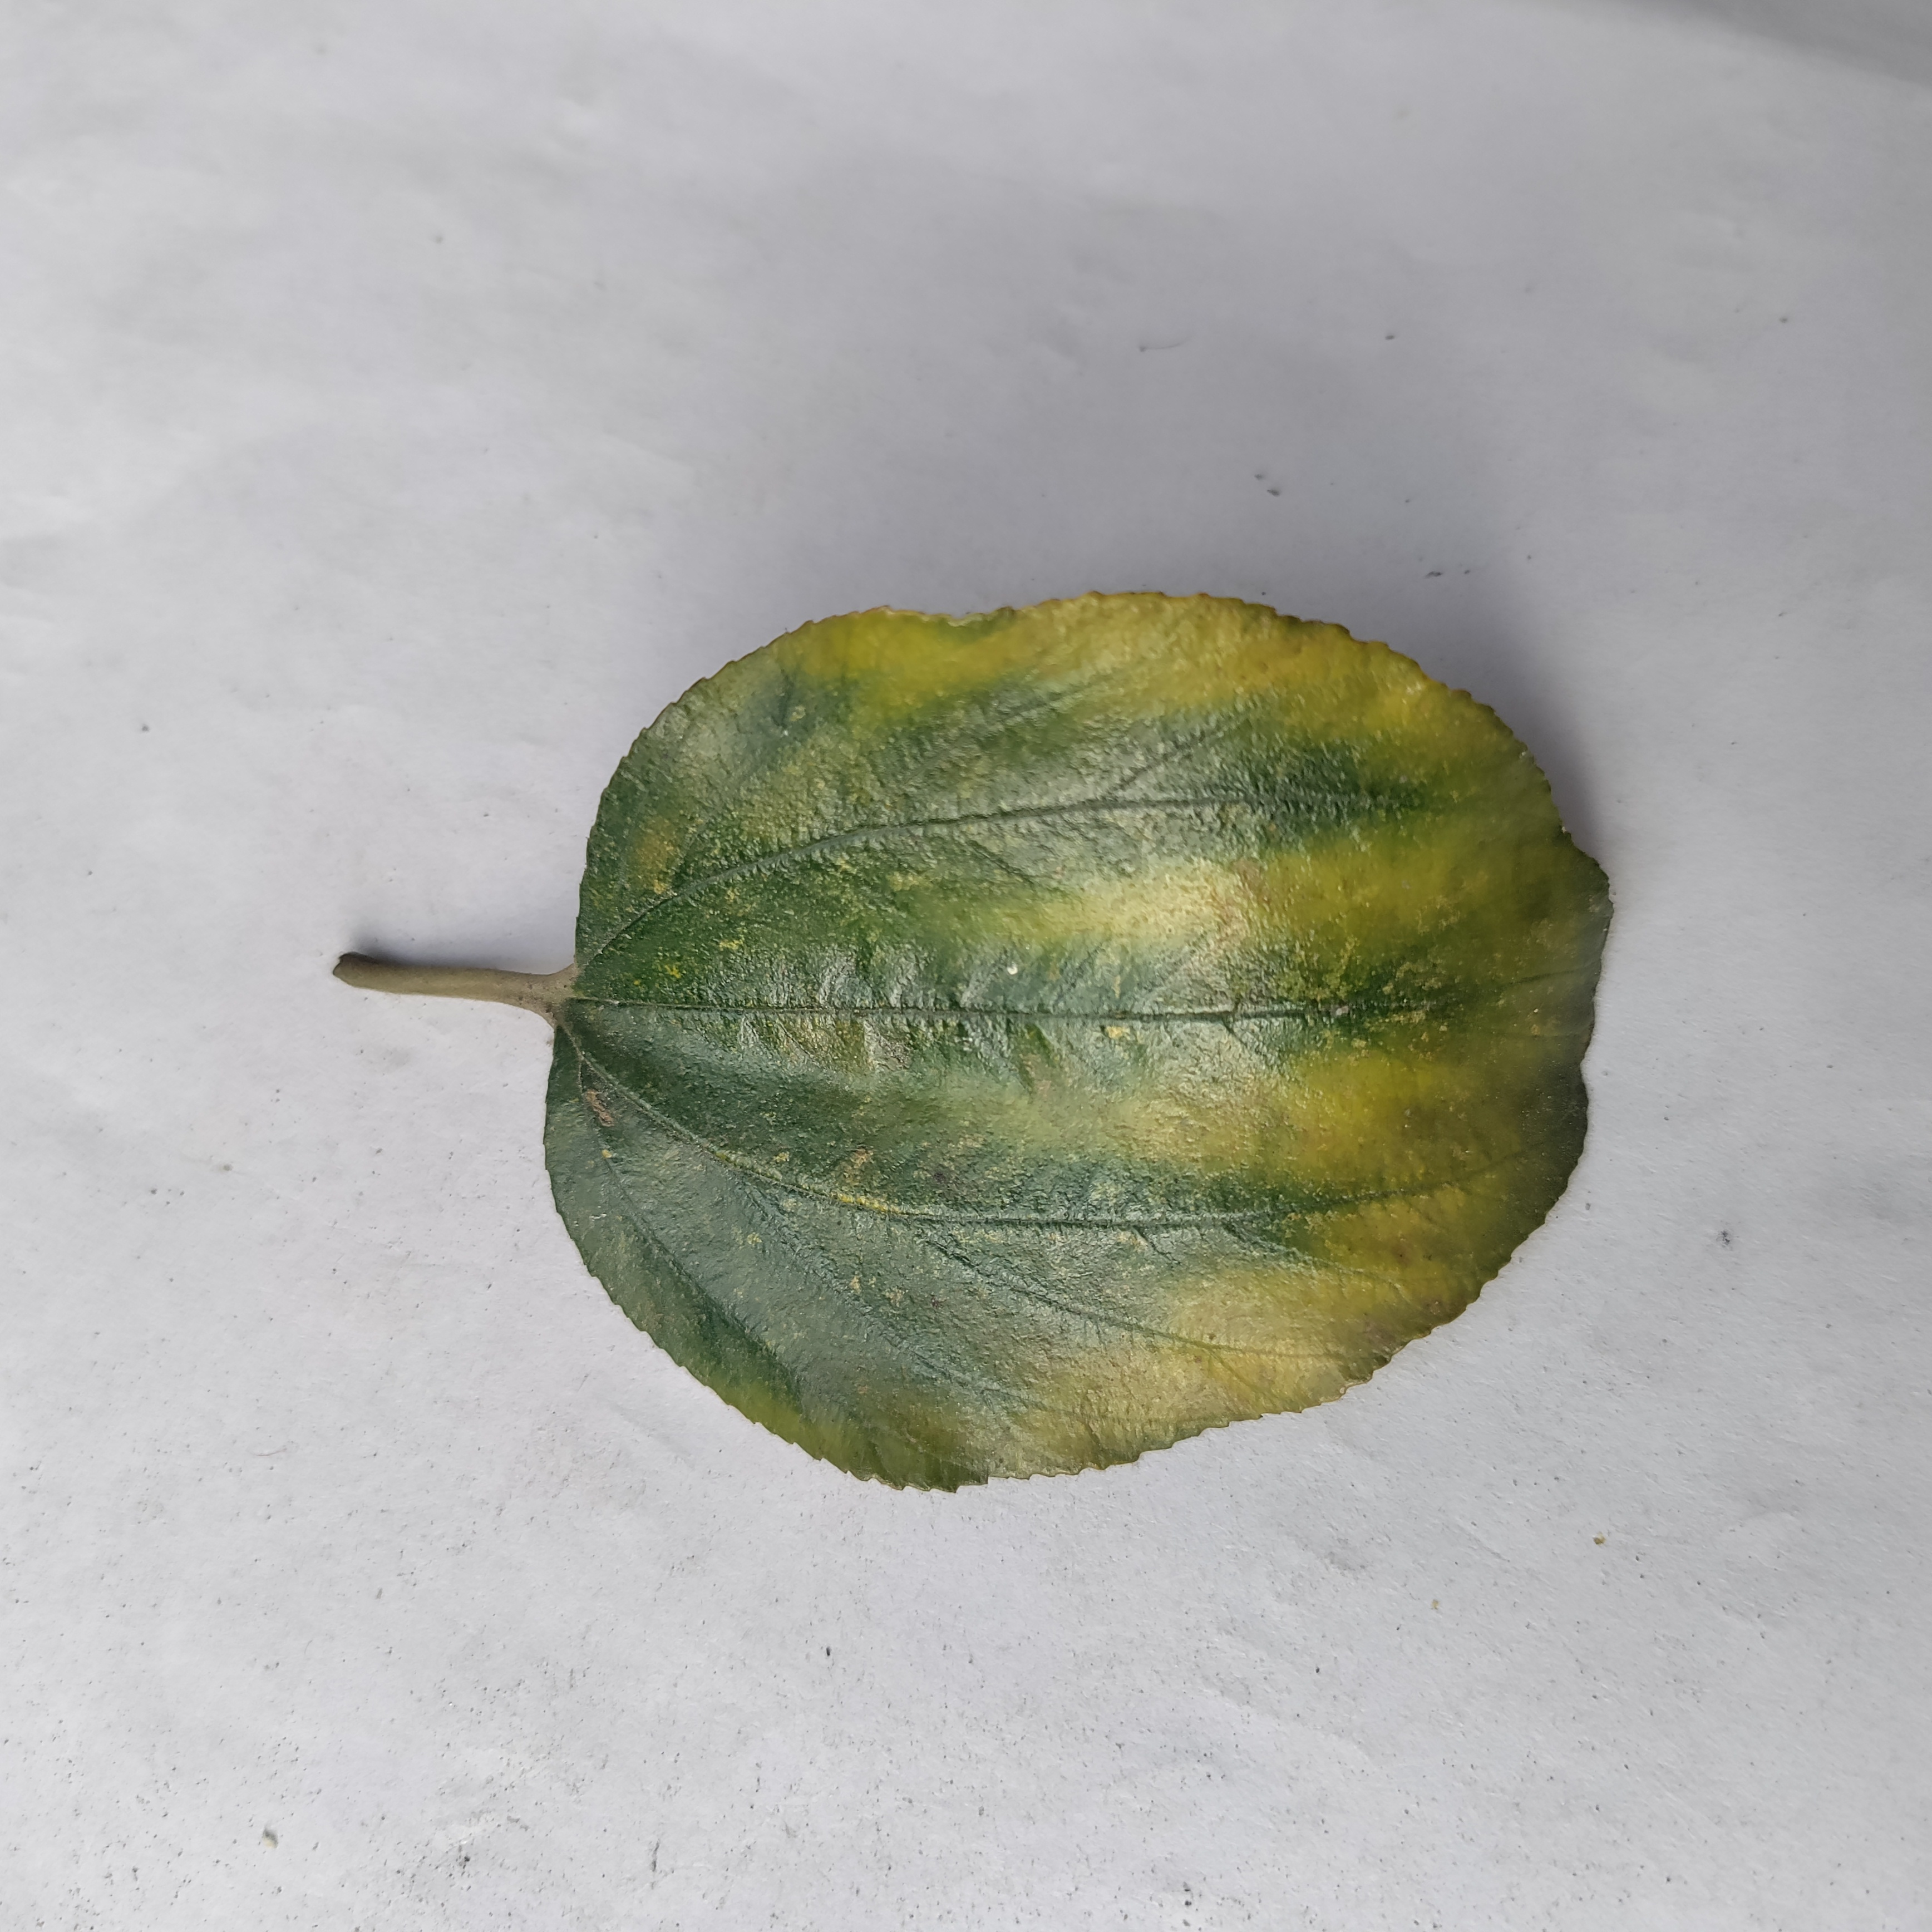
Label: Yellow